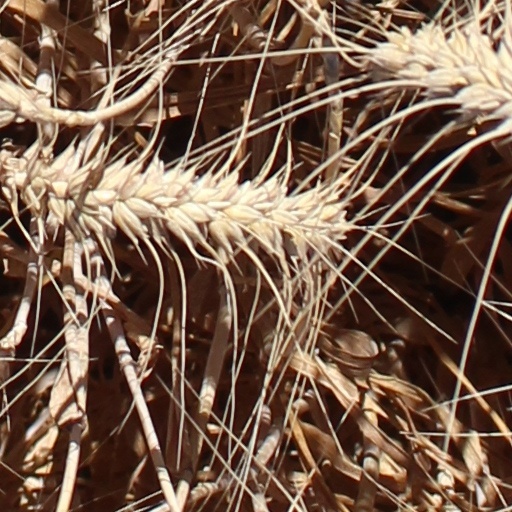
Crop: wheat